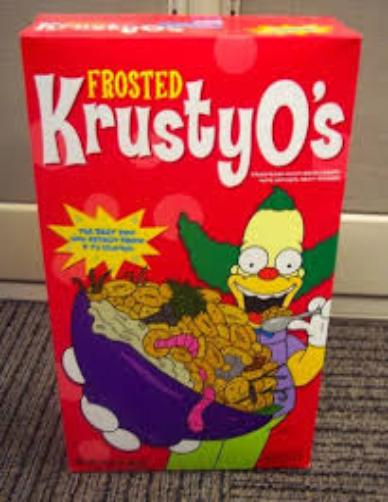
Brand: Krusty-O's
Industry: Leisure